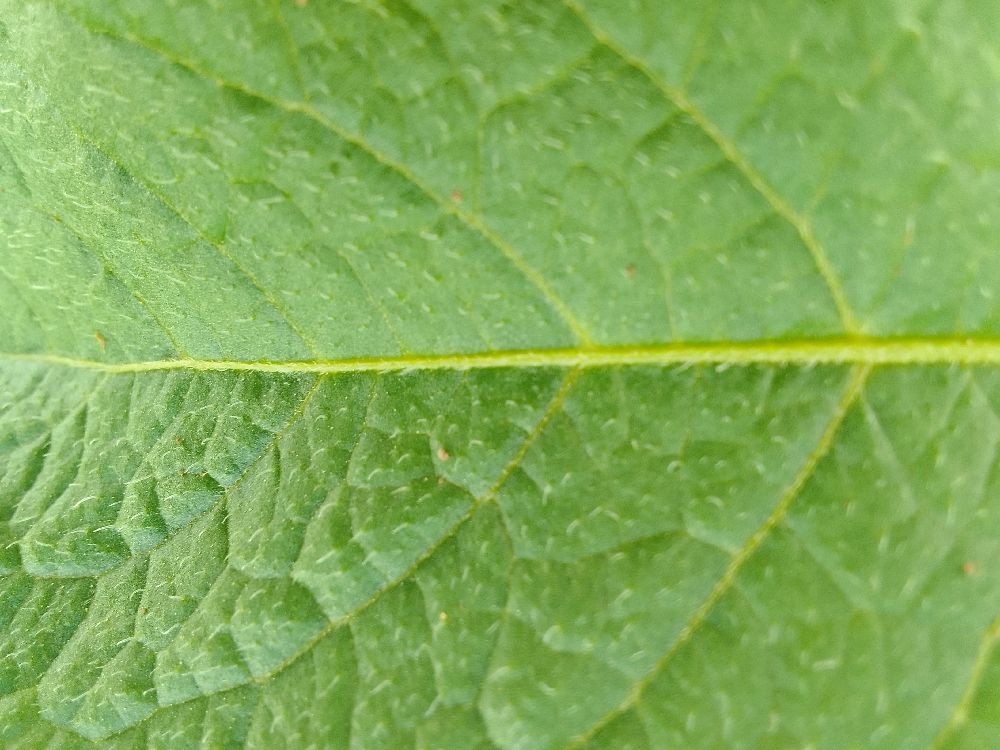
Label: Healthy